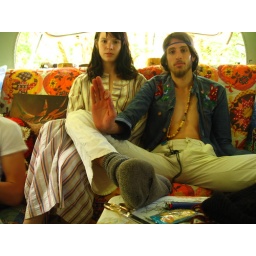
meet us in the back of the blue bus